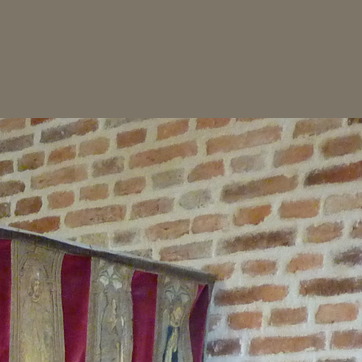
Material: brick